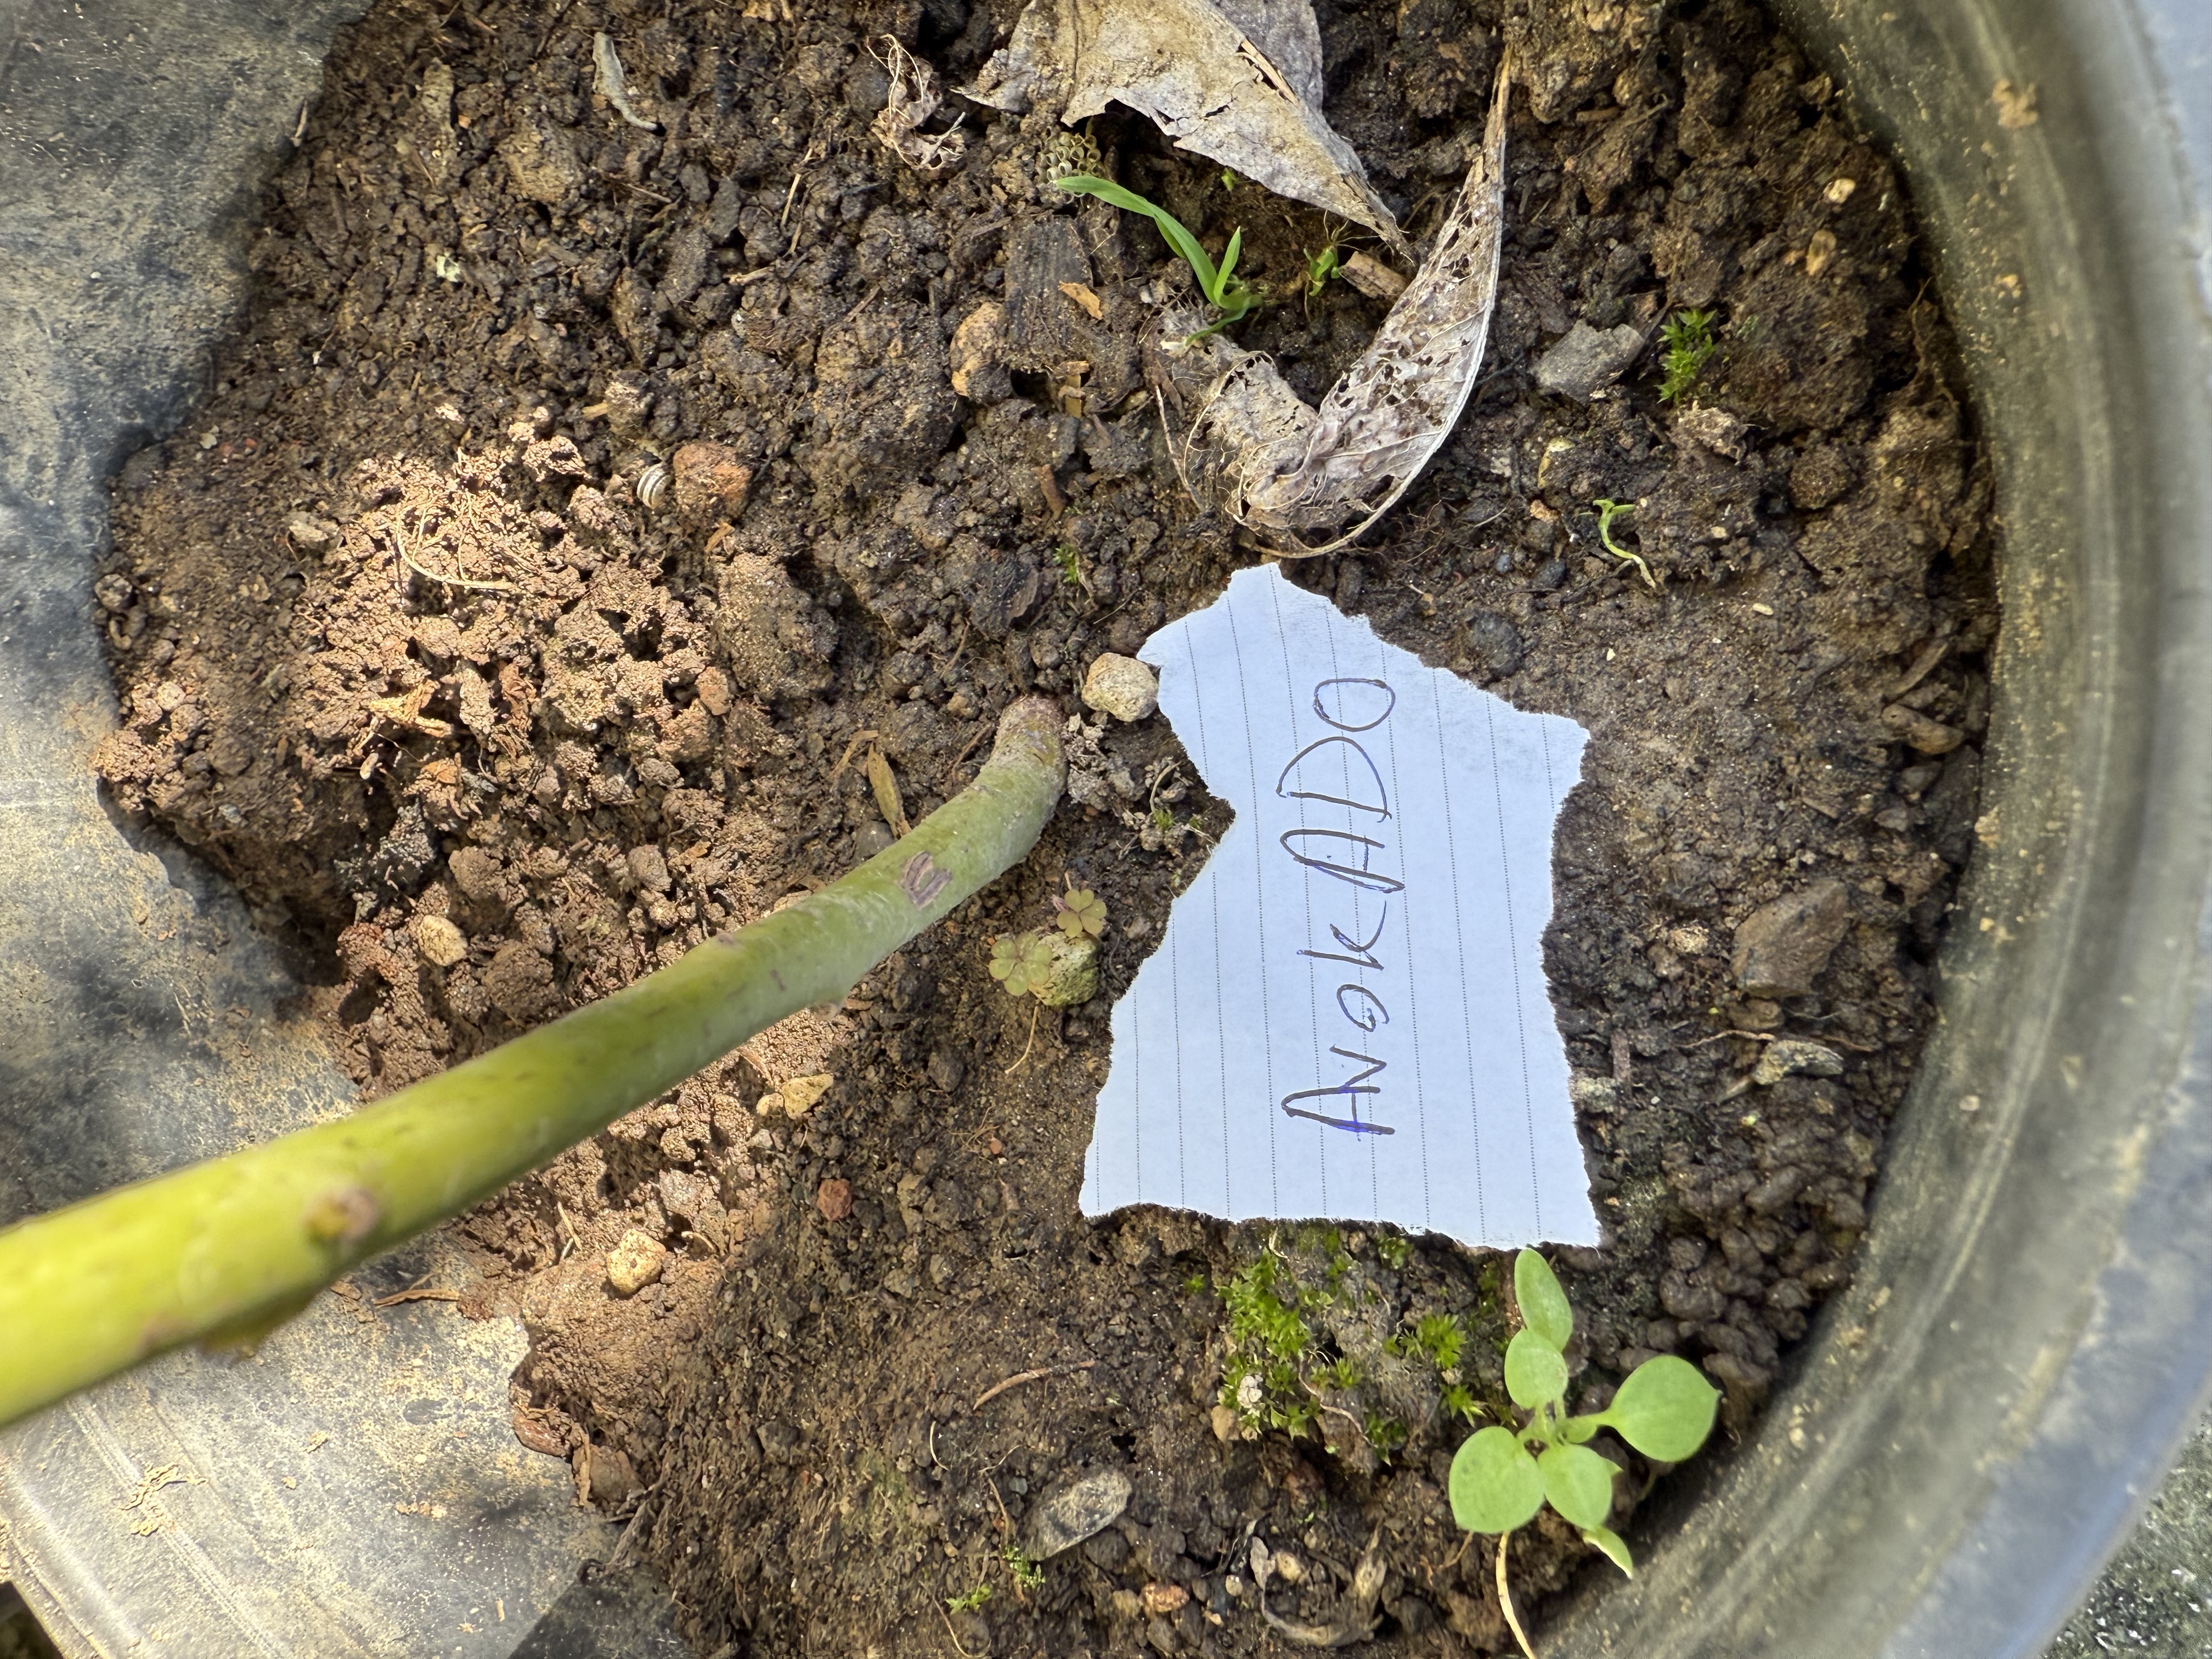
Variety: Avocado